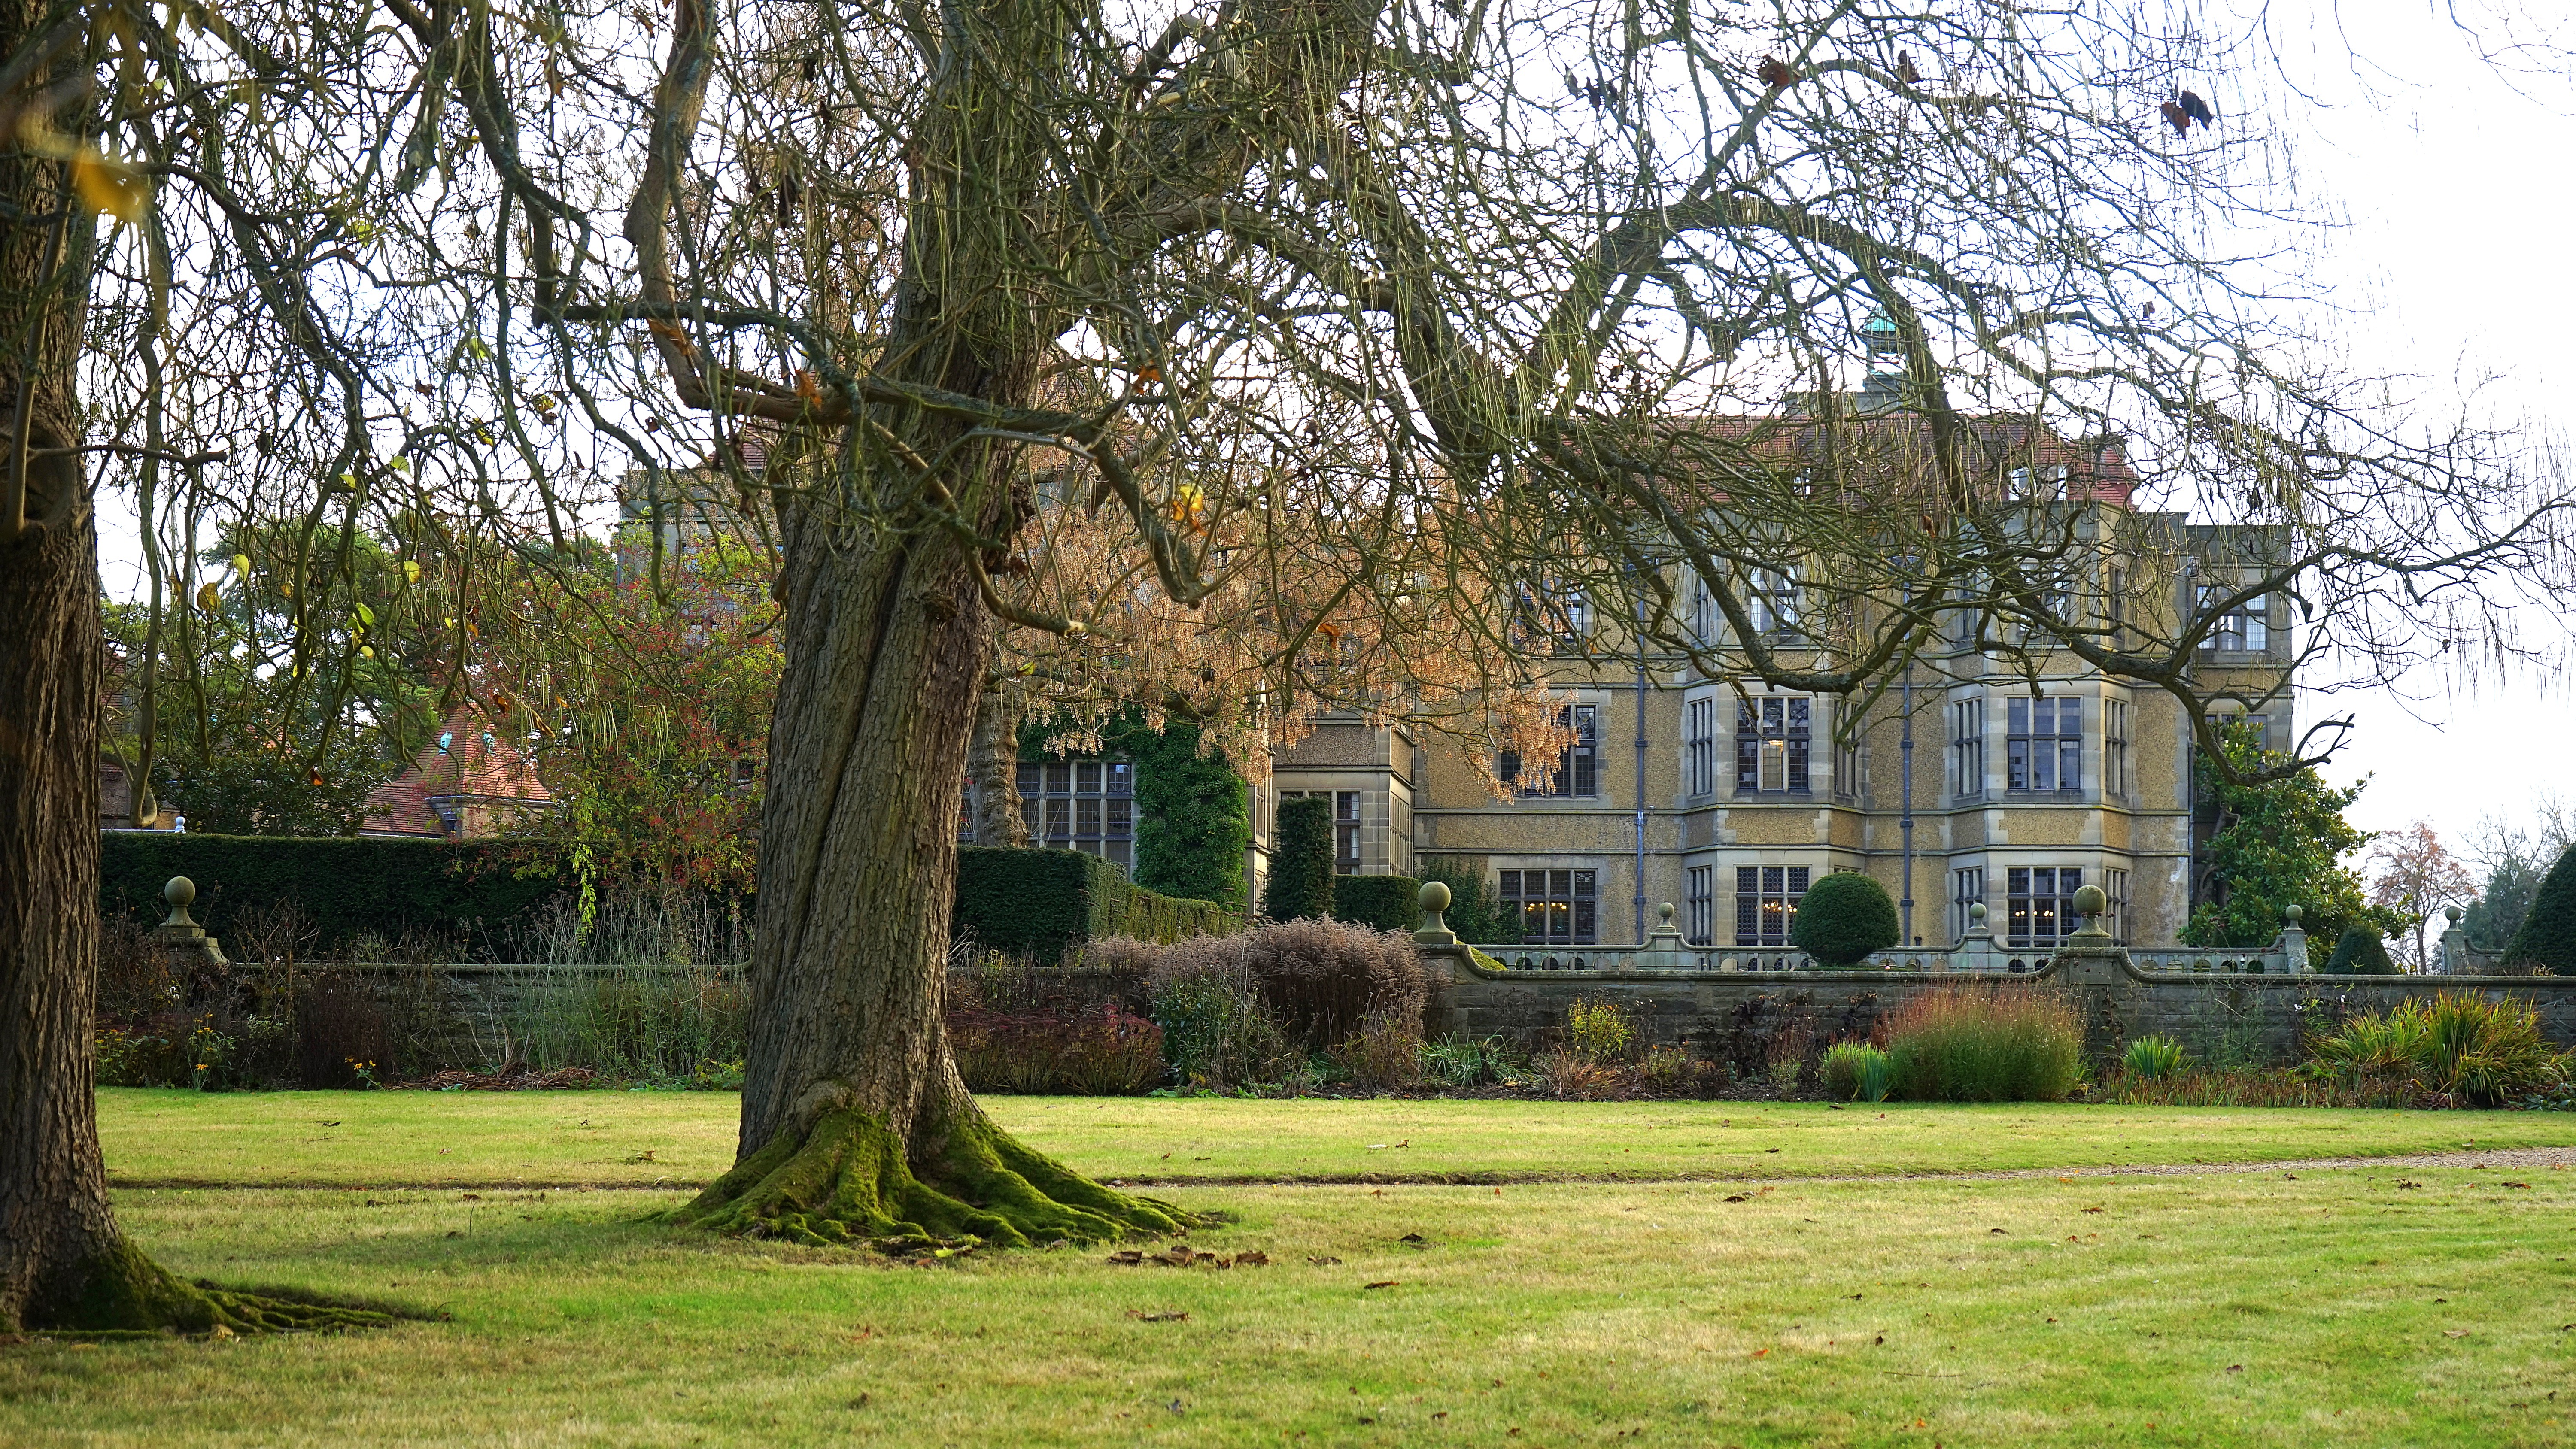
tree, architecture, lawn, vintage, manor, countryside, mansion, house, window, roof, building, palace, old, home, stone, country, europe, park, romantic, landmark, residence, property, exterior, historic, garden, brick, medieval, luxury, plantation, history, stately, historical, estate, yard, traditional, manor house, real estate, rural area, residential area, woody plant